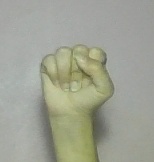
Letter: saad